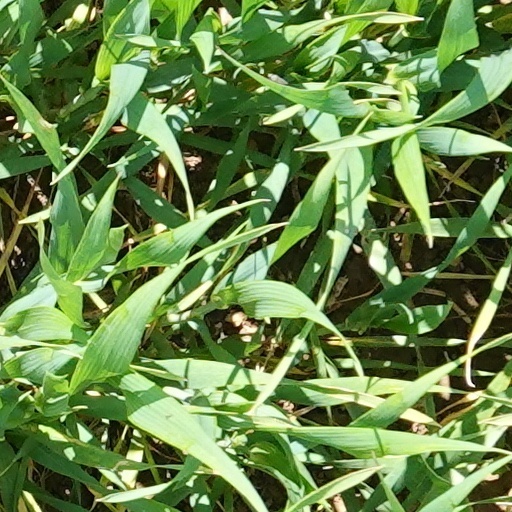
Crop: wheat